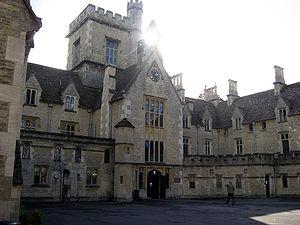
Le Royal Agricultural College est une université britannique publique située à Cirencester dans le Gloucestershire en Angleterre. Fondée en 1844, elle acquit une charte royale un an plus tard. Le prince Charles en est le président depuis 1984.